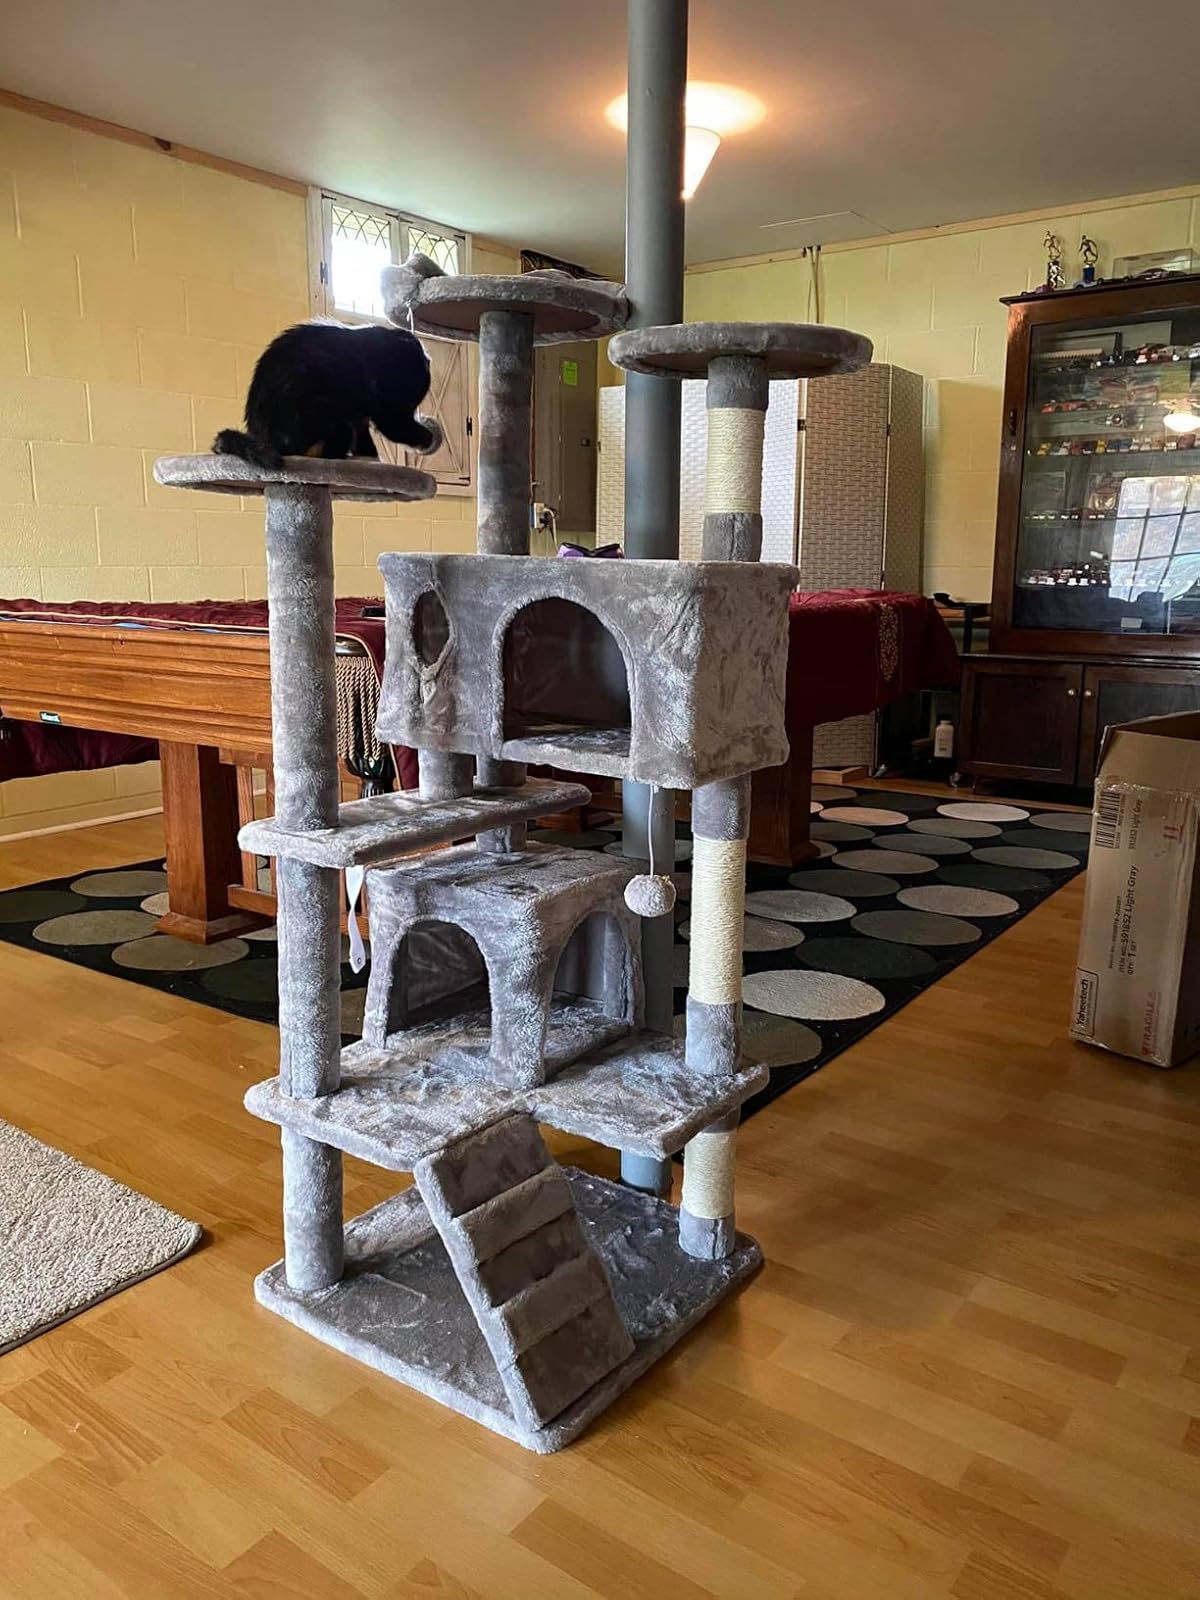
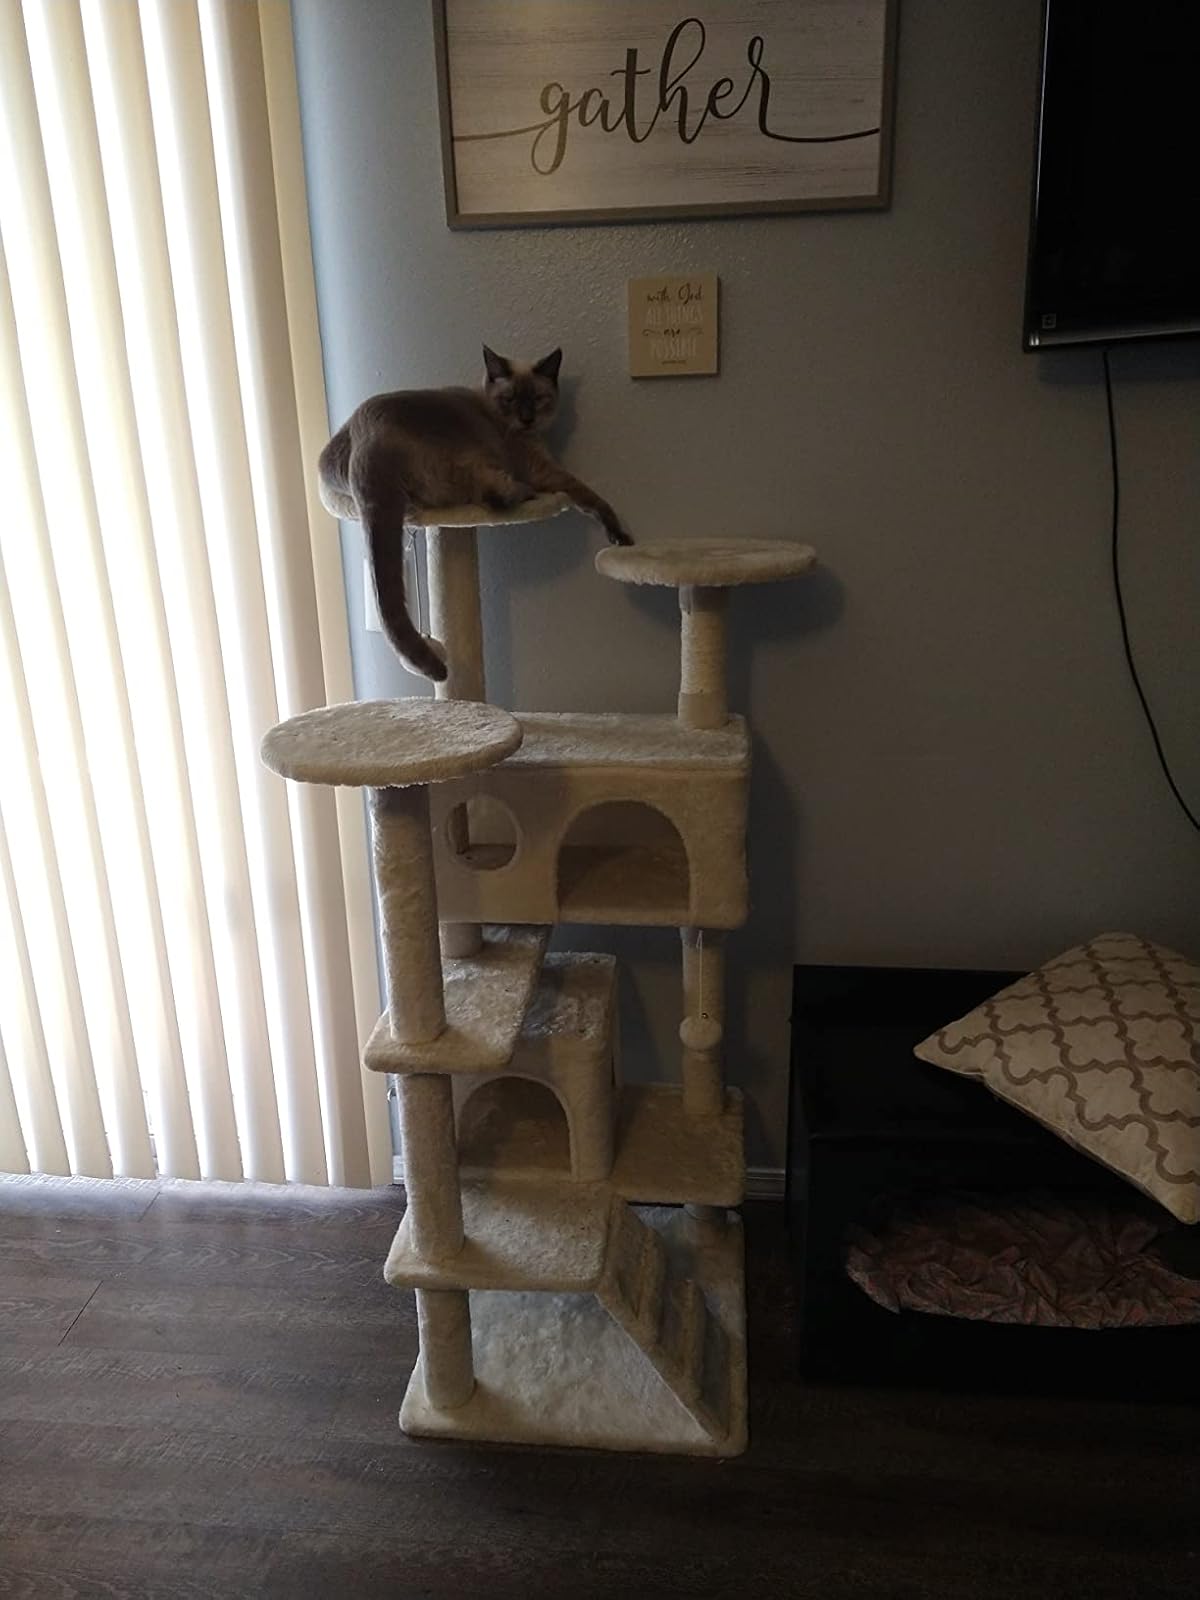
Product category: items_cat tree
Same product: no